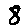
Label: 8